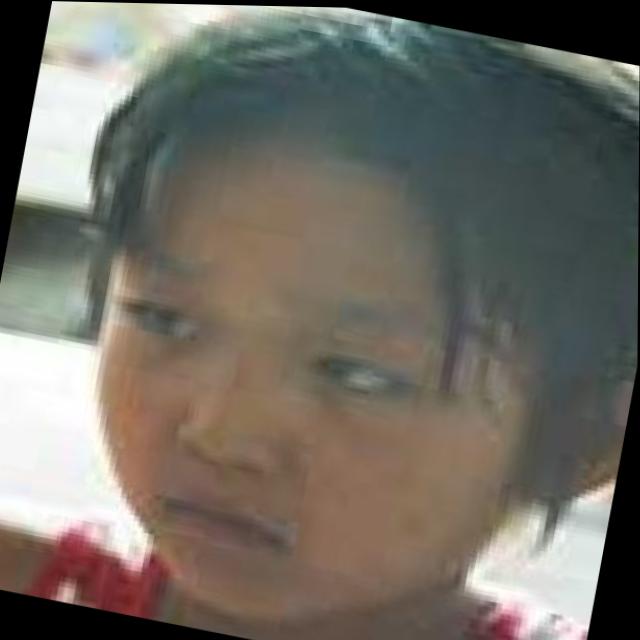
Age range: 0-12